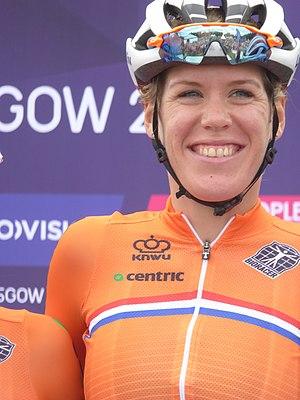
Eleonora Maria van Dijk, née le 11 février 1987 à Harmelen, est une coureuse cycliste néerlandaise, membre de l'équipe Trek-Segafredo. Courant sur piste et sur route, elle remporte en 2008 le championnat du monde de scratch et le championnat des Pays-Bas du contre-la-montre. Elle est également championne du monde de contre-la-montre par équipe de marques en 2012, 2013, 2016 et 2017 ainsi que championne du monde du contre-la-montre individuelle en 2013. Elle gagne les quatre premiers championnats d'Europe du contre-la-montre de 2016 à 2019. En 2014, elle remporte le Tour des Flandres, épreuve de coupe du monde et monument du cyclisme.